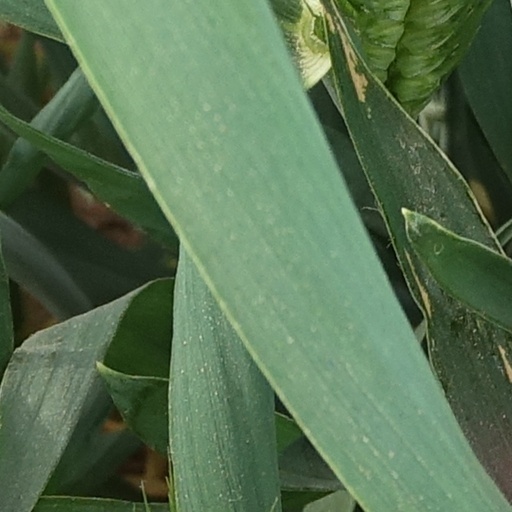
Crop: wheat